Louis XI

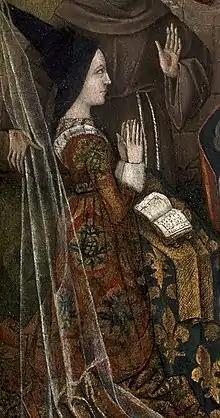
Charlotte of Savoy

On 24 June 1436, Louis met Margaret, daughter of King James I of Scotland, the bride his father had chosen for diplomatic reasons. There are no direct accounts from Louis or his young bride of their first impressions of each other, and it is mere speculation whether they actually had negative feelings for each other. Several historians think that Louis had a predetermined attitude to hate his wife, but it is universally agreed that Louis entered the ceremony and the marriage itself dutifully, as evidenced by his formal embrace of Margaret upon their first meeting.